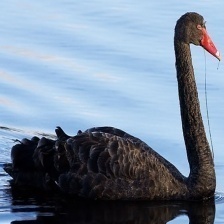
Species: BLACK SWAN
Scientific name: CYGNUS ATRATUS
ImageNet parent category: black_swan